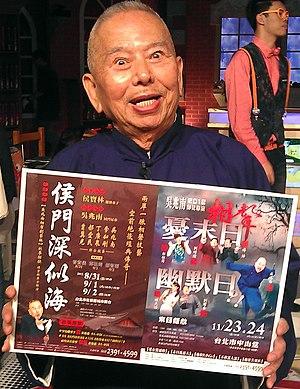
Wu Zhaonan, né le 14 janvier 1926, mort le 14 octobre 2018, est un acteur du xiangsheng, considéré officiellement, par le gouvernement taïwanais, comme un trésor national. Il a reçu le Prix d'excellence pour l'ensemble de ses réalisations de la part du Lincoln Center for the Performing Arts et le Golden Melody Award pour l'ensemble de ses contributions. Avant de devenir comédien, il a tenu un stand de nourriture à Taipei où il a créé et popularisé le barbecue mongol.